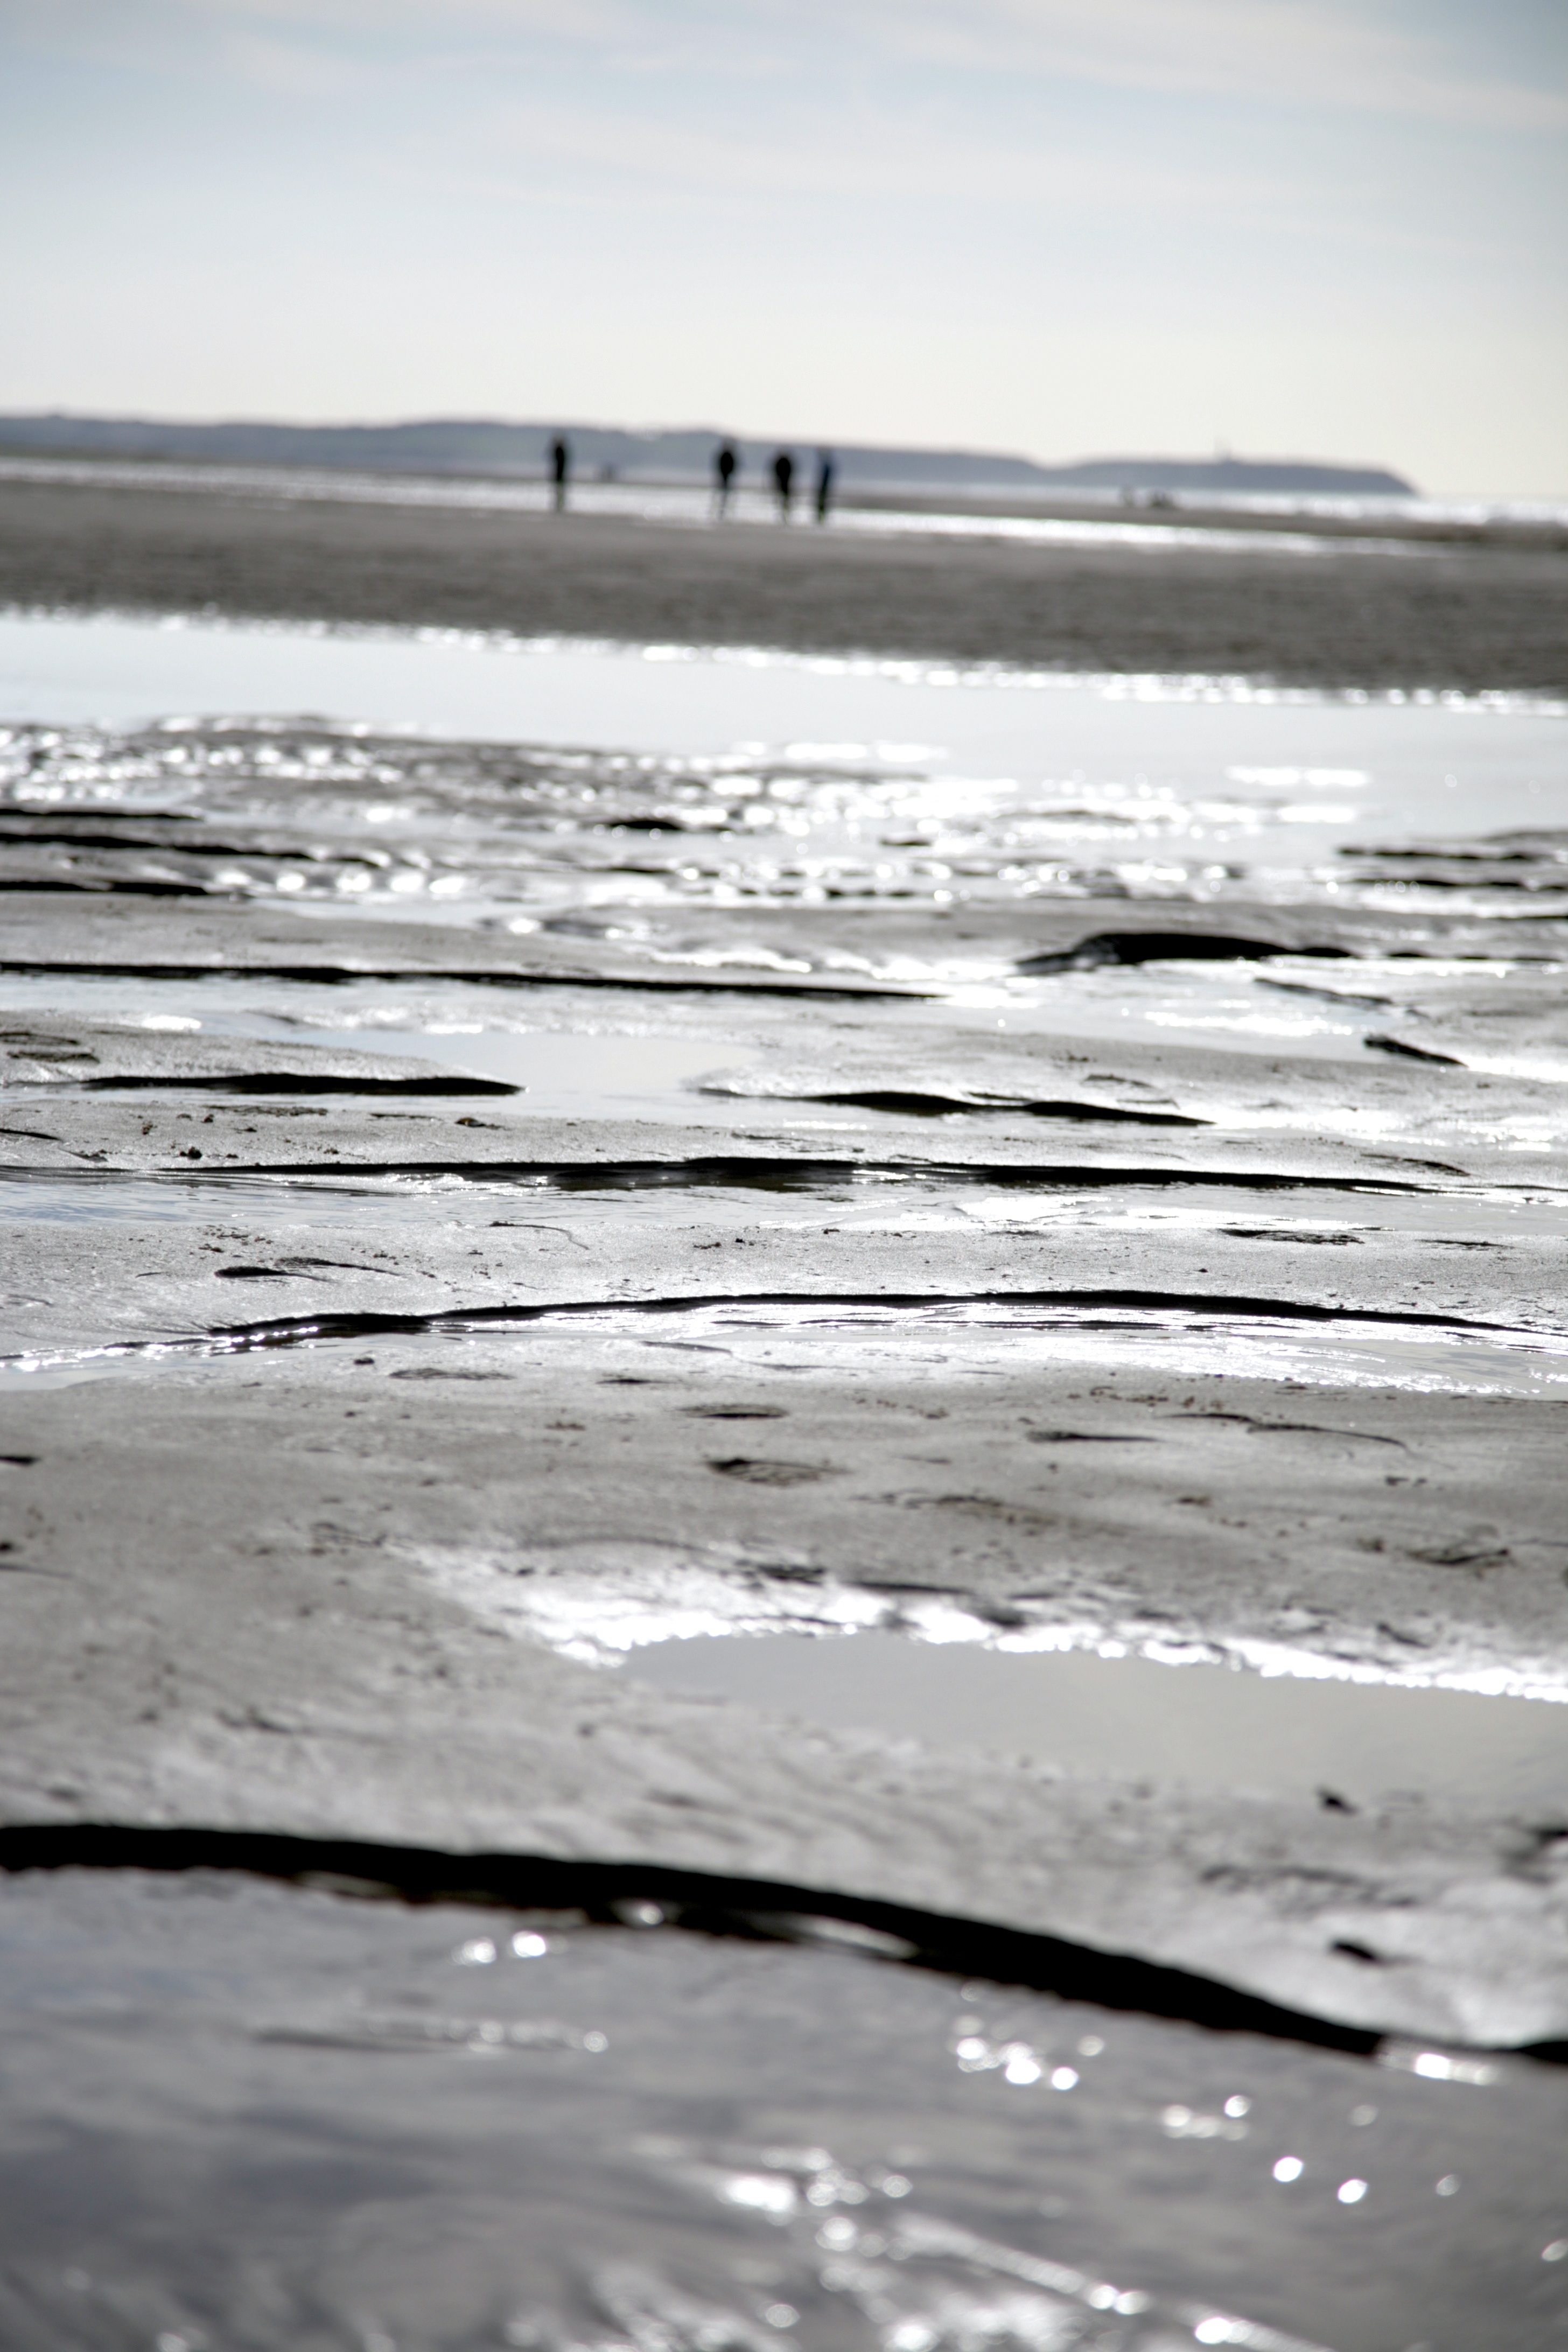
beach, sea, coast, water, sand, ocean, horizon, winter, black and white, sunlight, shore, wave, france, ice, reflection, monochrome, body of water, strand, plage, cool image, zee, mer, francia, mar, playa, mare, meer, frankrijk, frankreich, noordzee, merdunord, morze, nordsee, sj, cotedopale, northsee, pasdecaials, meri, englishchannel, farraige, havet, capblancnez, mardelnorte, lesescalles, monochrome photography, mudflat, wind wave